Makimuku ruins

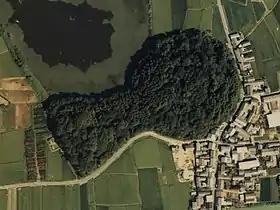
Hashihaka Kofun

The site of Makimuku was first introduced by Minoru Doi in 1937 as the "Ohta Site" in "Yamato Shi".。Before it was called by its present name, it was known to the academic world as the "Ota Site" and "Katsuyama Site", and was recognized by researchers as one of a group of small s, and did not attract any particular attention。However, a plan to build prefectural housing and a primary school to promote the employment of coal mine leavers was brought up, which led to a preliminary survey by Archaeological Institute of Kashihara to carry out a preliminary survey. As a result, a canal-like structure with a width of 5m, a depth of 1m, and a total length of more than 200m was found, and local Man'yōshū researcher Yoshinobu Yoshioka and others suggested that it might be the remains of the Makimukugawa River, which appears in Man'yōshū.。From the remains of the river, special vessel bases were excavated, which have been found at the Kibi Tate Tsuki and Miyakizaka sites. After the fifteenth survey in 1977, the research was transferred from the Archaeological Institute of Kashihara to the Sakurai As of December 2008, only 5% of the site had been excavated.。